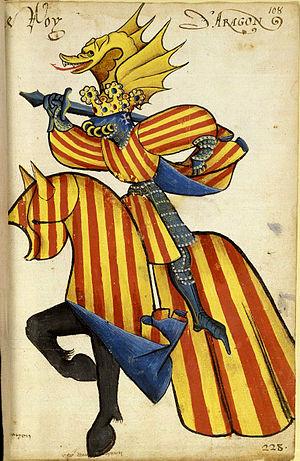
Le territoire de l'actuelle communauté autonome d'Aragon a été un lieu de passage important de la péninsule Ibérique, entre les rives méditerranéennes et atlantiques d'une part, entre le sud de la péninsule et le nord de l'Europe d'autre part. La présence humaine y est attestée depuis plusieurs millénaires, mais les spécificités de l'Aragon actuel remontent pour la plupart au Moyen Âge.